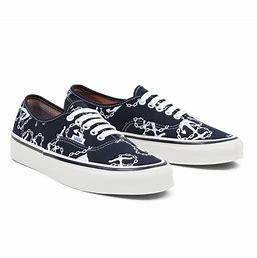
Brand: Vans
Model: Authentic 44 DX